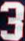
Number: 3